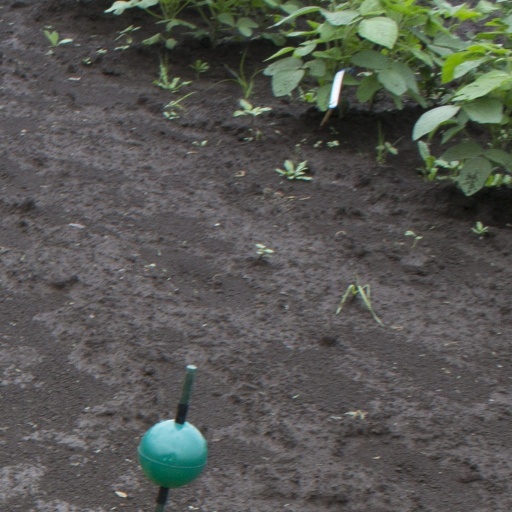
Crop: soybean